The Malay Dagger

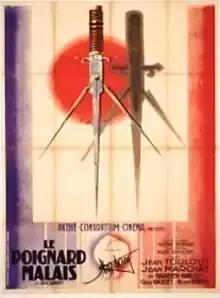

The Malay Dagger (French: Le poignard malais) is a 1931 French crime film directed by Roger Goupillières and starring Jean Marchat, Gaby Basset and Jean Toulout. It was based on a short story by Tristan Bernard. It was shot at the Joinville Studios of Pathé-Natan in Paris. The film's sets were designed by the art director Jacques Colombier.